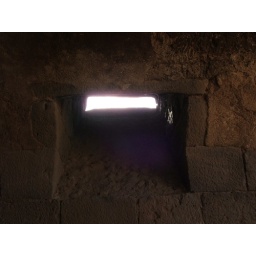
window in underground market